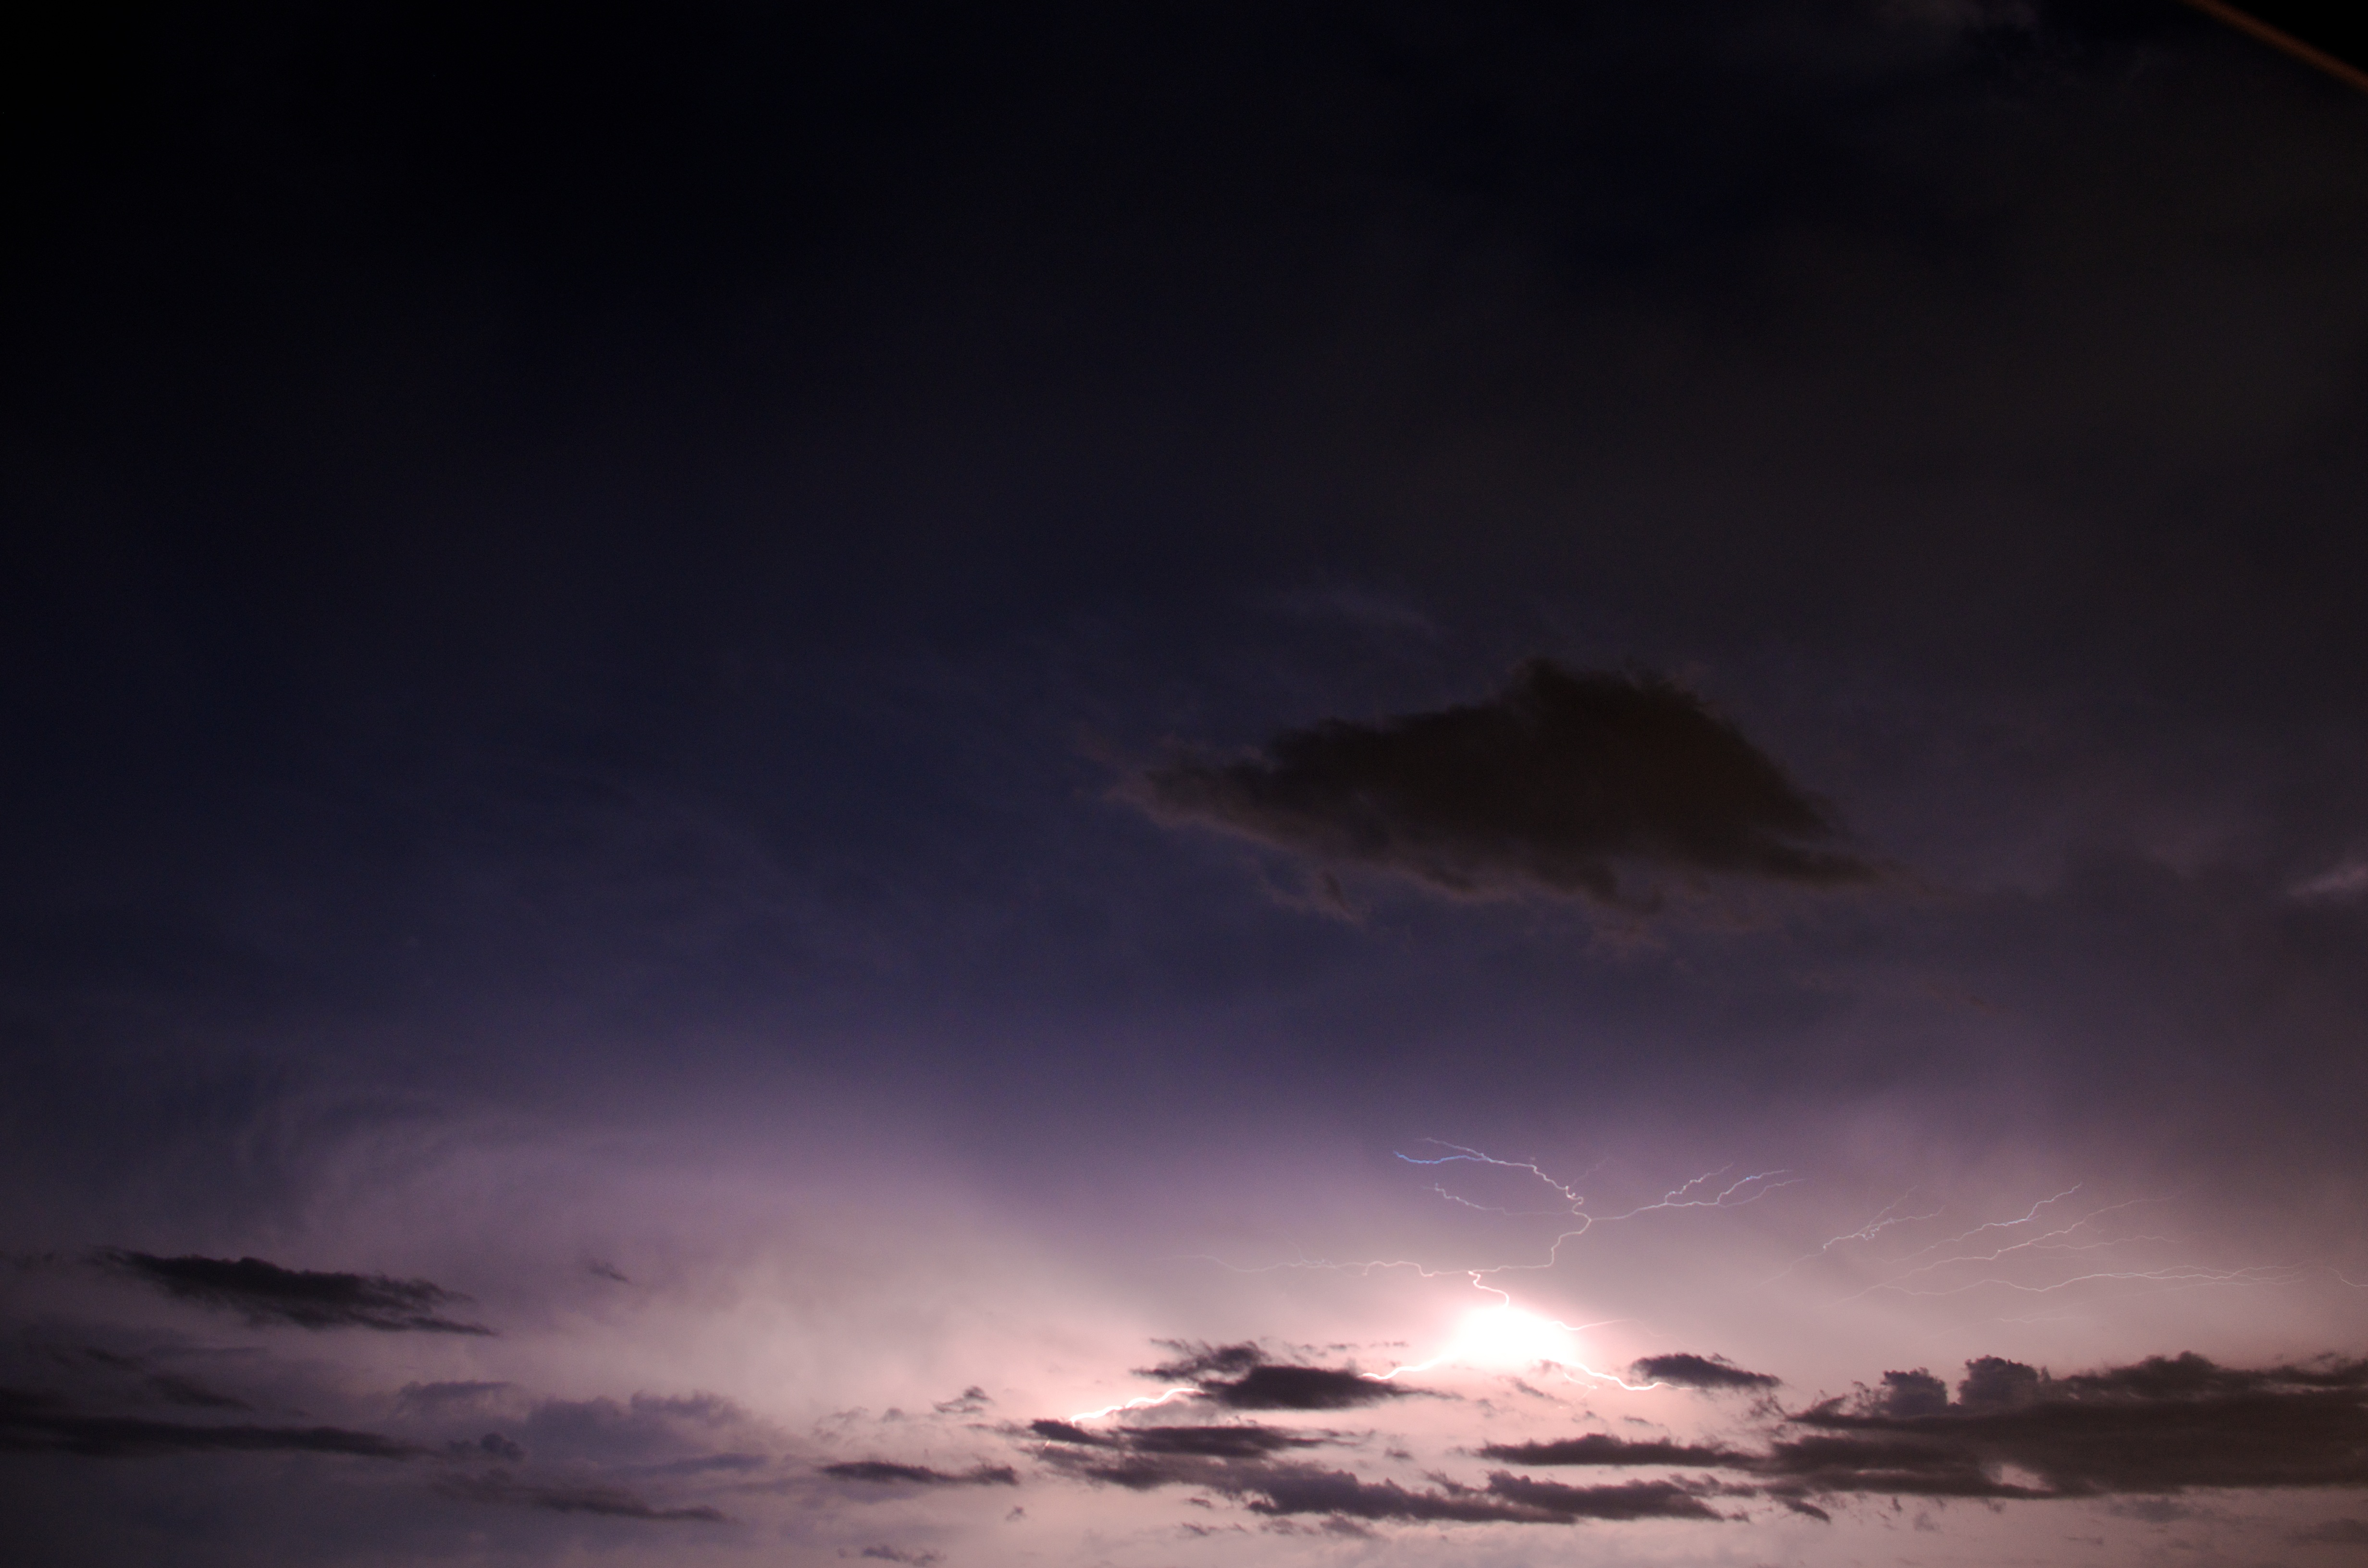
nature, light, cloud, sky, sunset, night, rain, dawn, atmosphere, dusk, evening, weather, storm, darkness, lightning, moonlight, thunder, clouds, bolt, thunderstorm, strike, astronomical object, atmospheric phenomenon